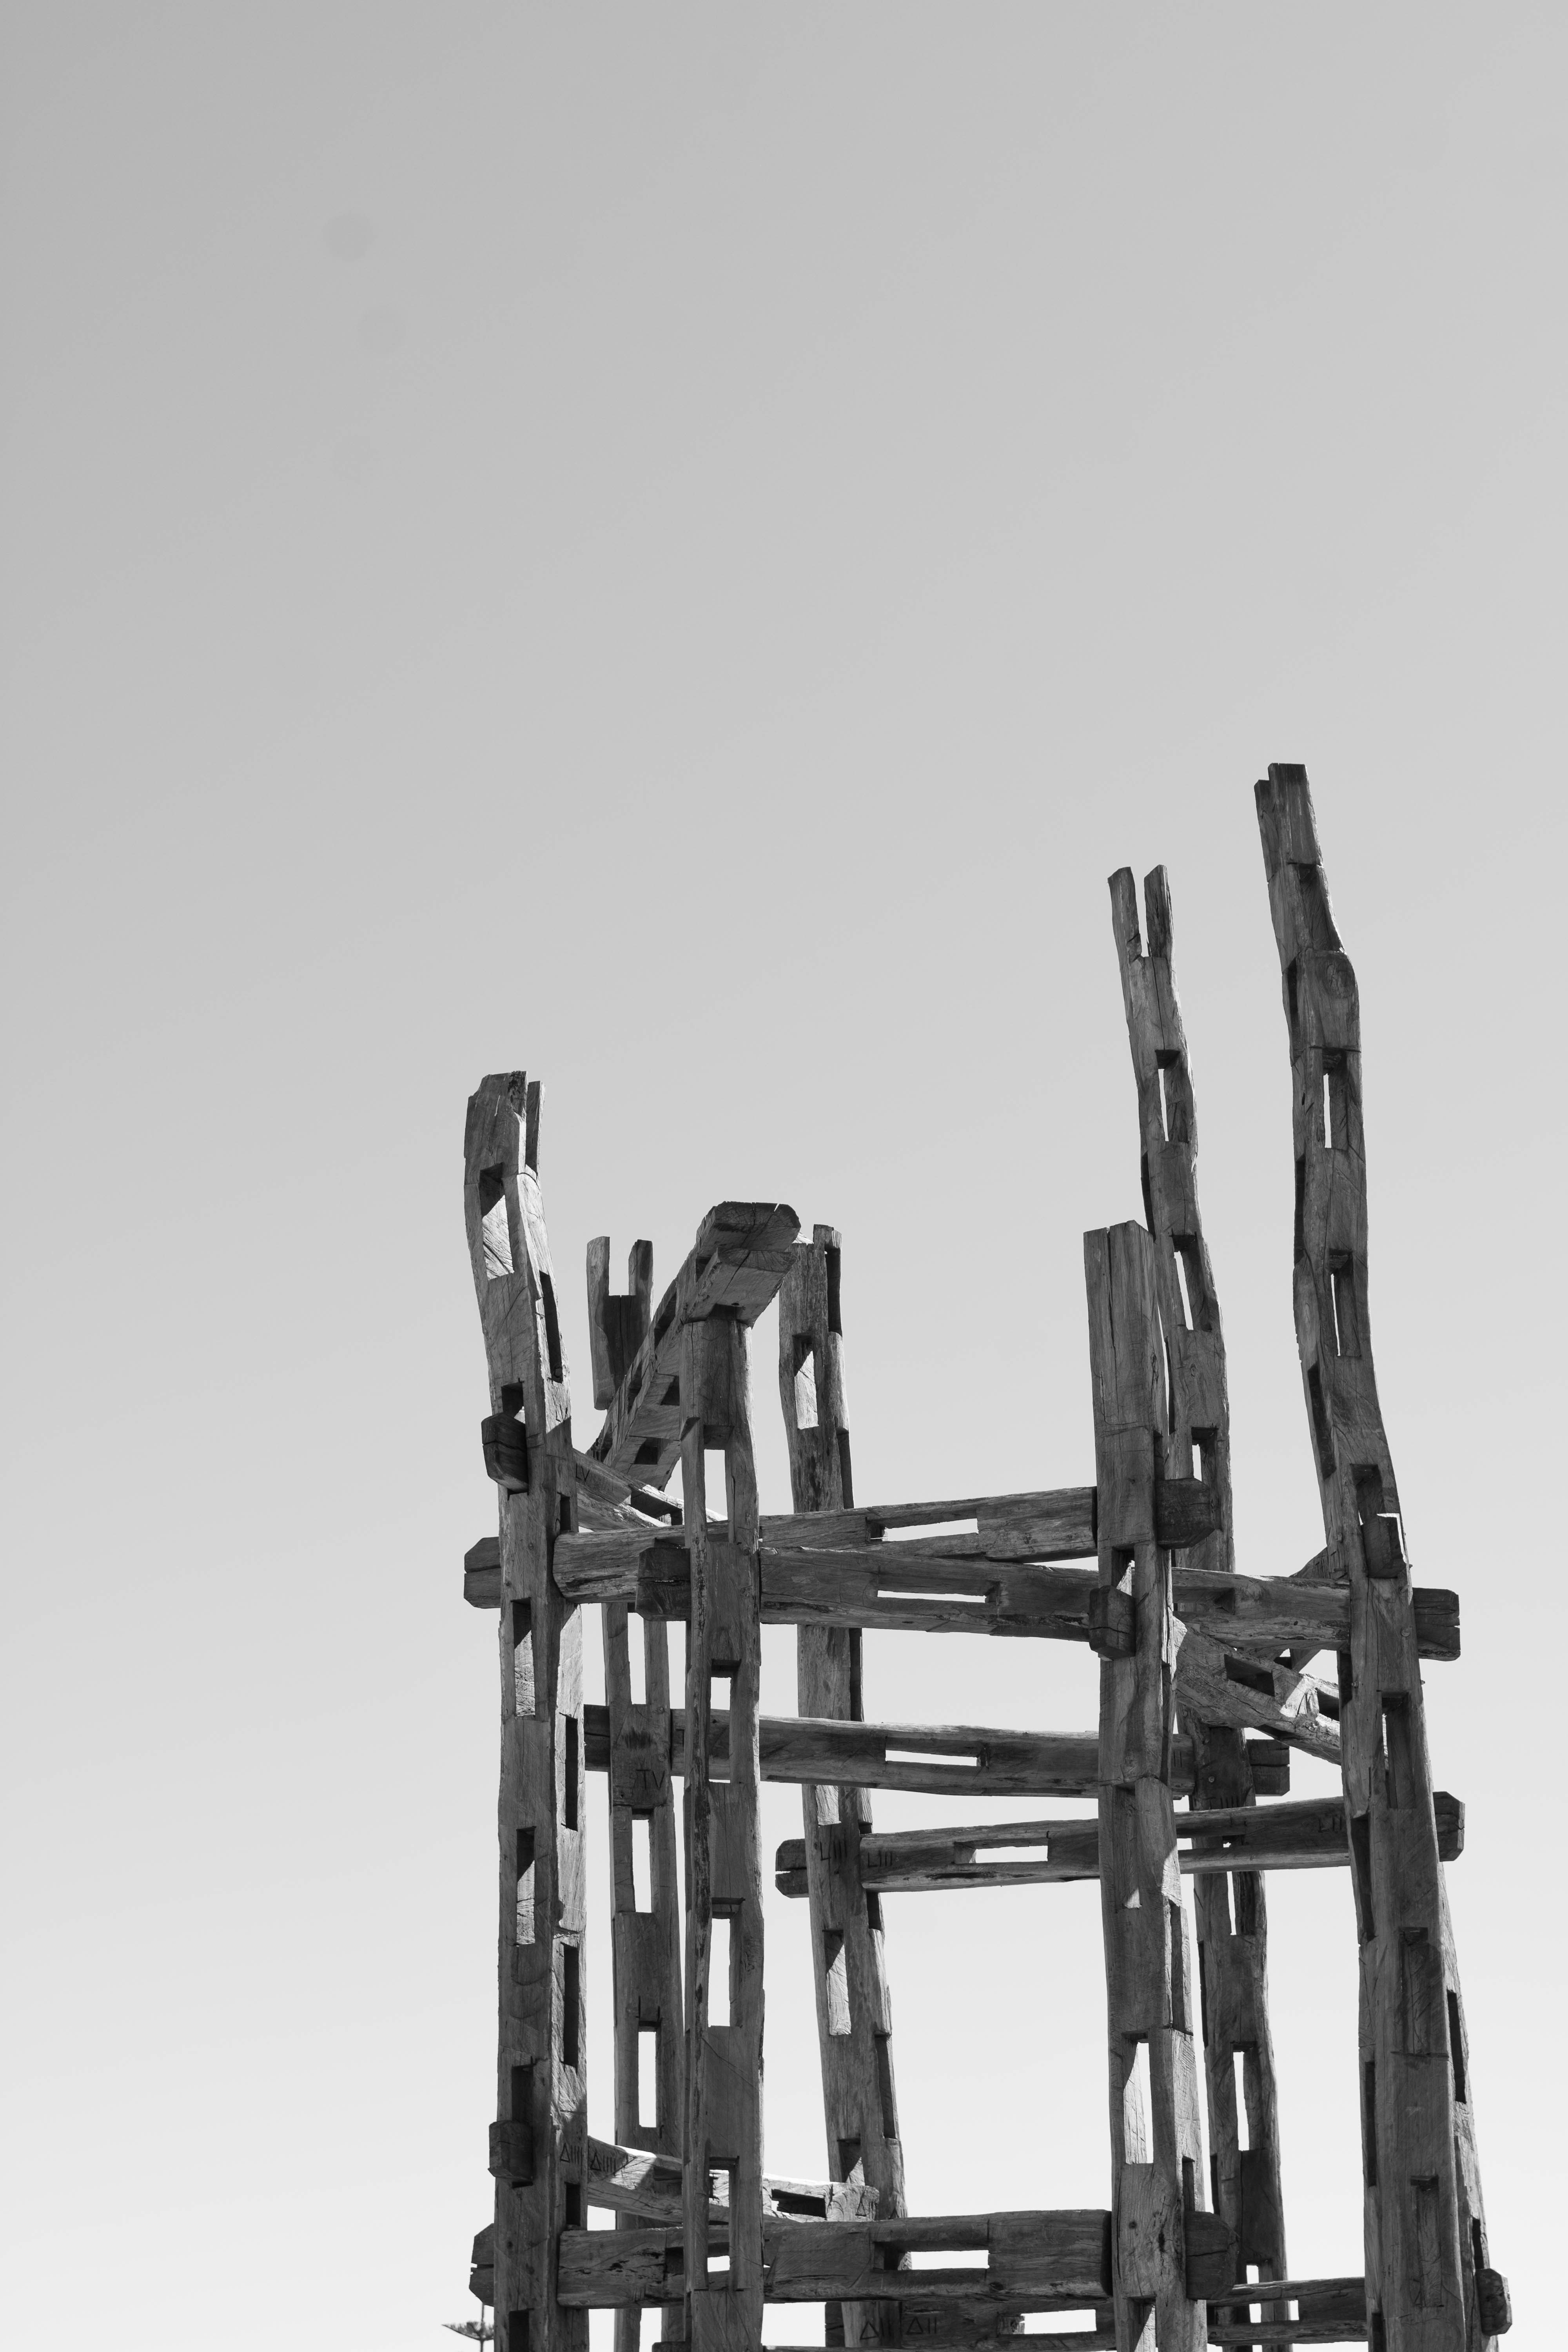
structure, sydney, product, australia, bondi, sculpturesbythesea